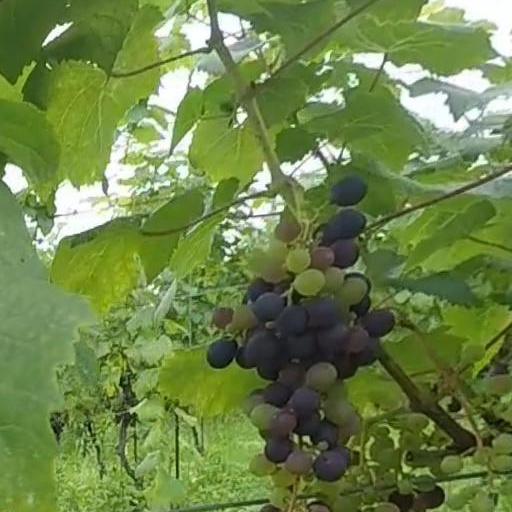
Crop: grape